John Smyth (English theologian)

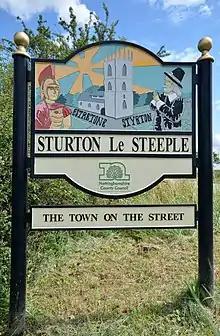

John Smyth, Jr., was born around 1554 in Sturton-le-Steeple, Nottinghamshire, in the Kingdom of England, to John Smyth, a known yeoman of Sturton. Smyth had his primary education partly under the local clegy, probably by the parish priest Rev. Quipp at the time. He was later admitted to Queen Elizabeth's Grammar School in Gainsborough, Lincolnshire. Smyth was matriculated in Christ's College, Cambridge. His education at Cambridge included the "trivium" and "quadrivium" which included a heavy emphasis upon Aristotelian logic and metaphysics. Smyth became notablely skilled in this field, and in the end of his course became a fellow, in 1594. Immediately after completing his studies in Christ's College, in 1594, Smyth was ordained as priest in the Church of England by Bishop John Aylmer, then the Bishop of London.